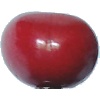
Label: Cherry 2